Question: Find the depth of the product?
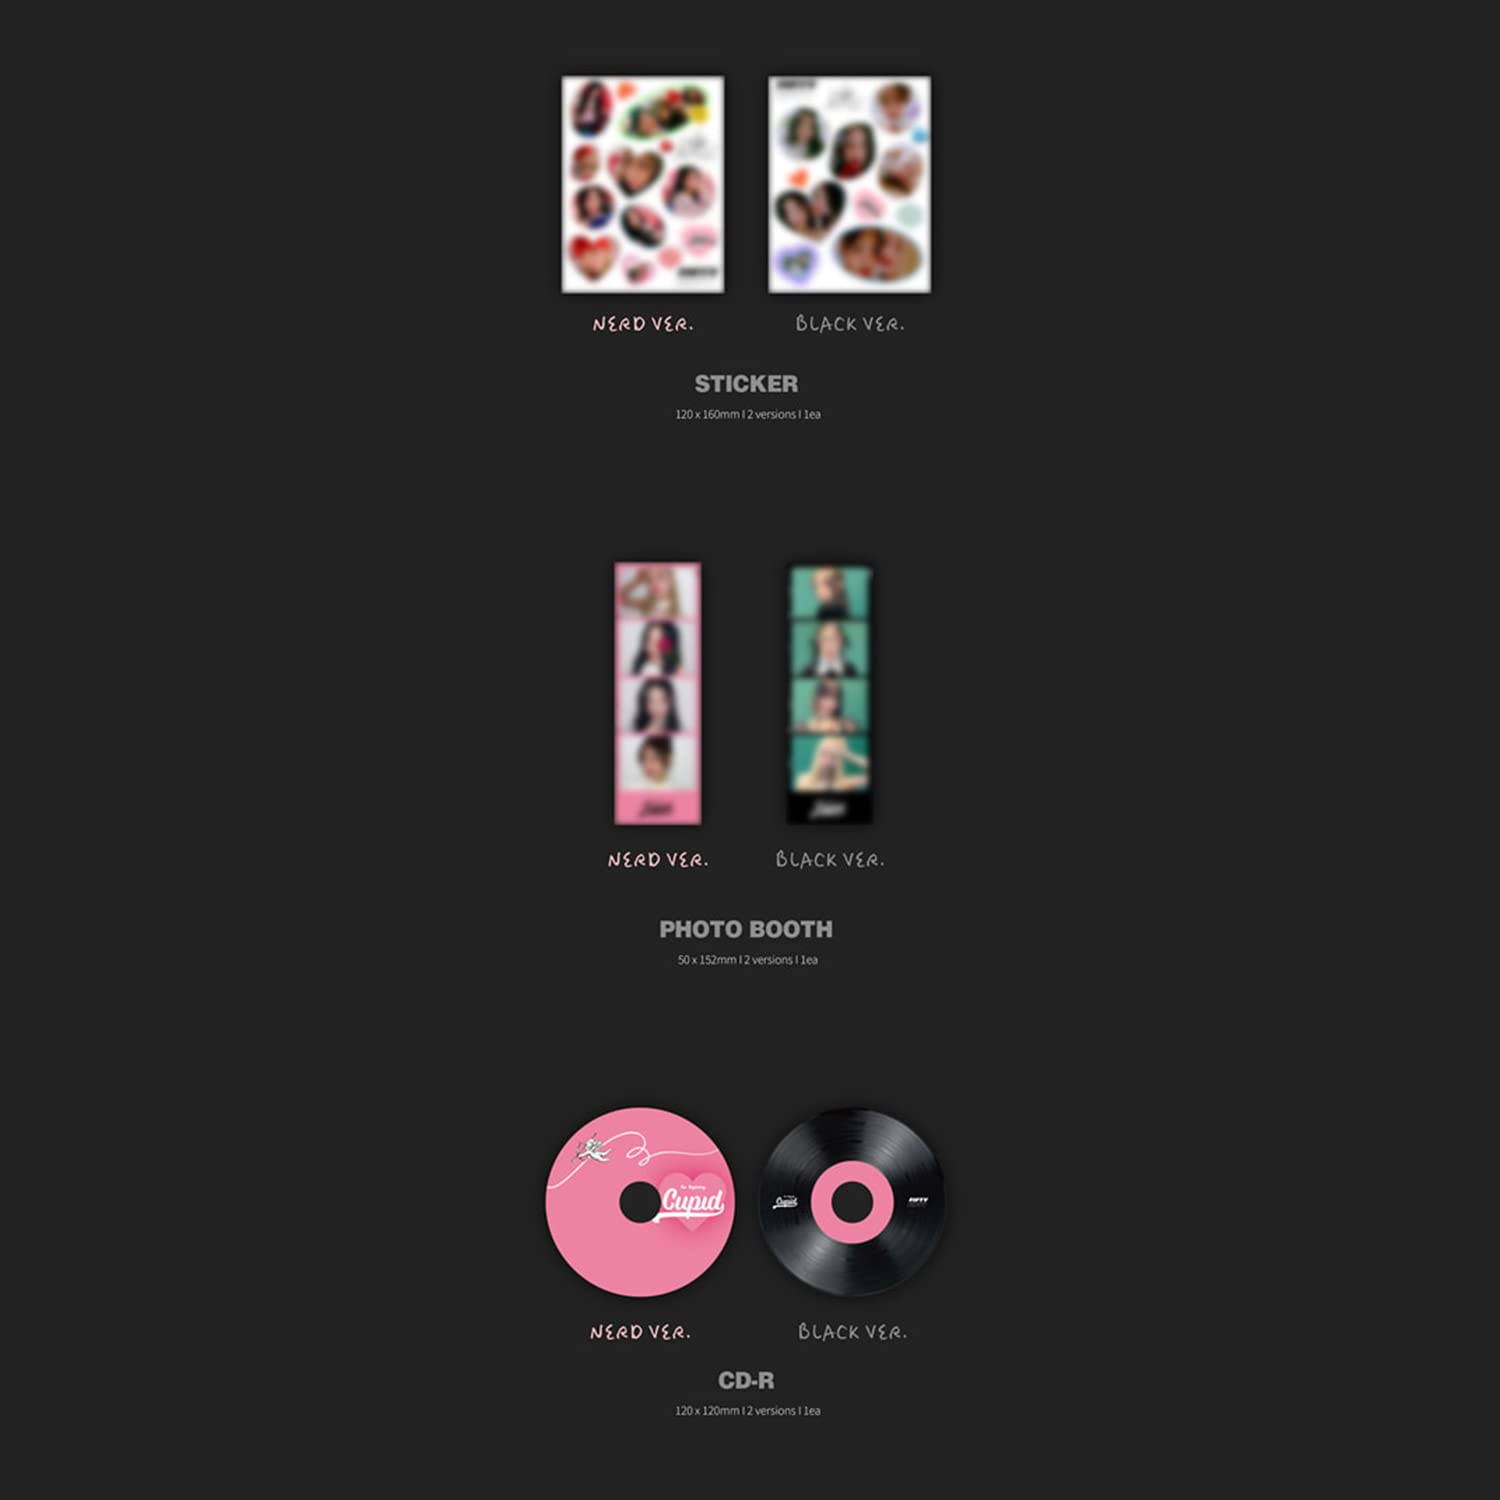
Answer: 120.0 millimetre